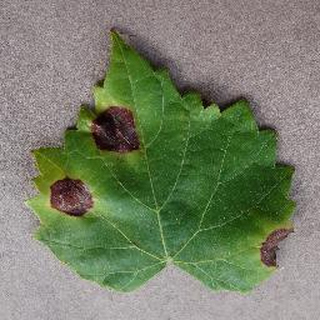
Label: grape_black_rot